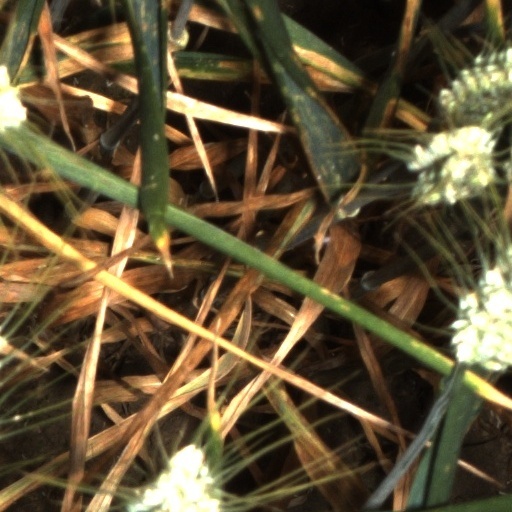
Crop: wheat